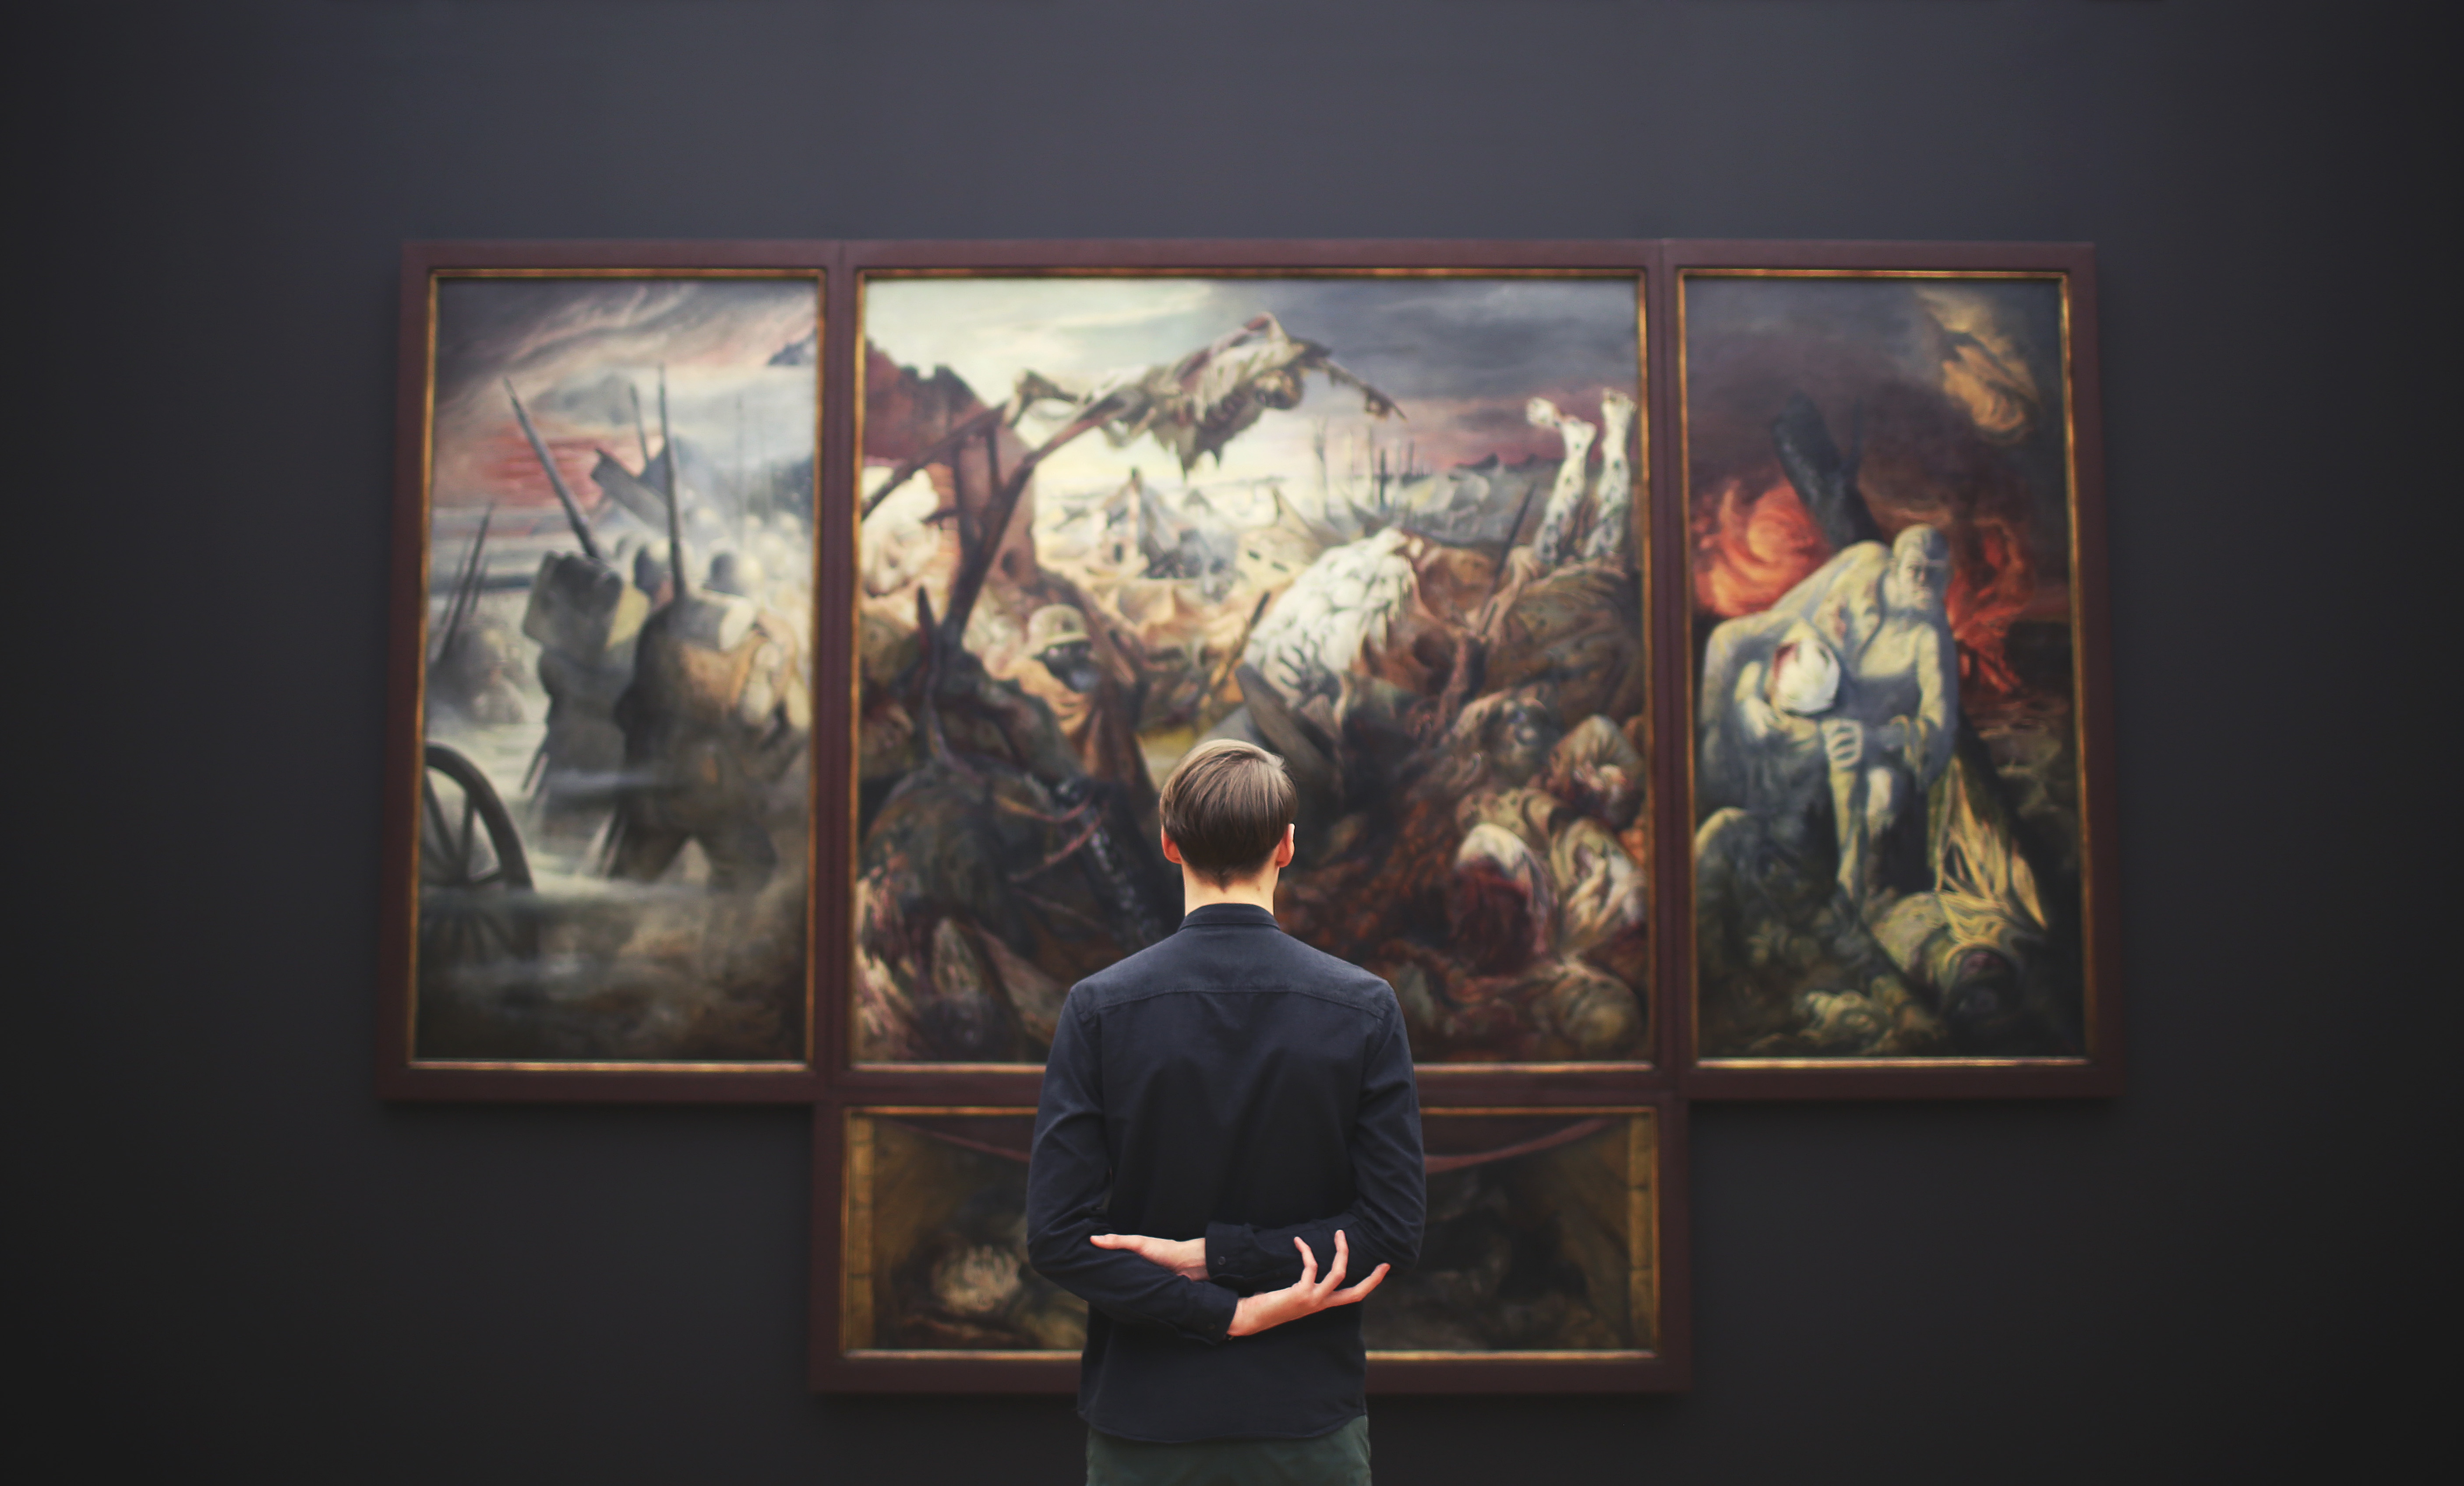
painting, modern art, art, art gallery, visual arts, museum, tourist attraction, collection, art exhibition, picture frame, stock photography, exhibition, vernissage, artist, artwork